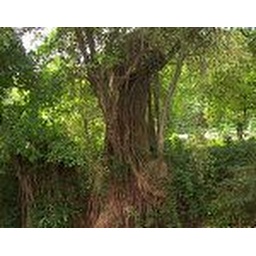
A tree along the road in Ocho Rios, Jamaica